Poynton

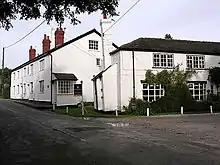
Cottages originally built for miners at the bottom of the Coppice in Poynton

The Macclesfield Canal was originally proposed in 1765 but construction did not start until 1826 because of opposition from outside parties. The canal was designed by Thomas Telford and completed in 1831. Sir George Warren was a promoter of the extension of the turnpike road from Manchester by way of Hazel Grove to Sandon, Staffordshire, where it joined what is now the A51 road. The Manchester and Birmingham Railway opened a line through Poynton in 1845, which now forms part of the London–Manchester main line. The Macclesfield, Bollington and Marple Railway opened in 1869 with stations at Higher Poynton and Middlewood; it closed in 1970, and the line is now a footpath called the Middlewood Way.